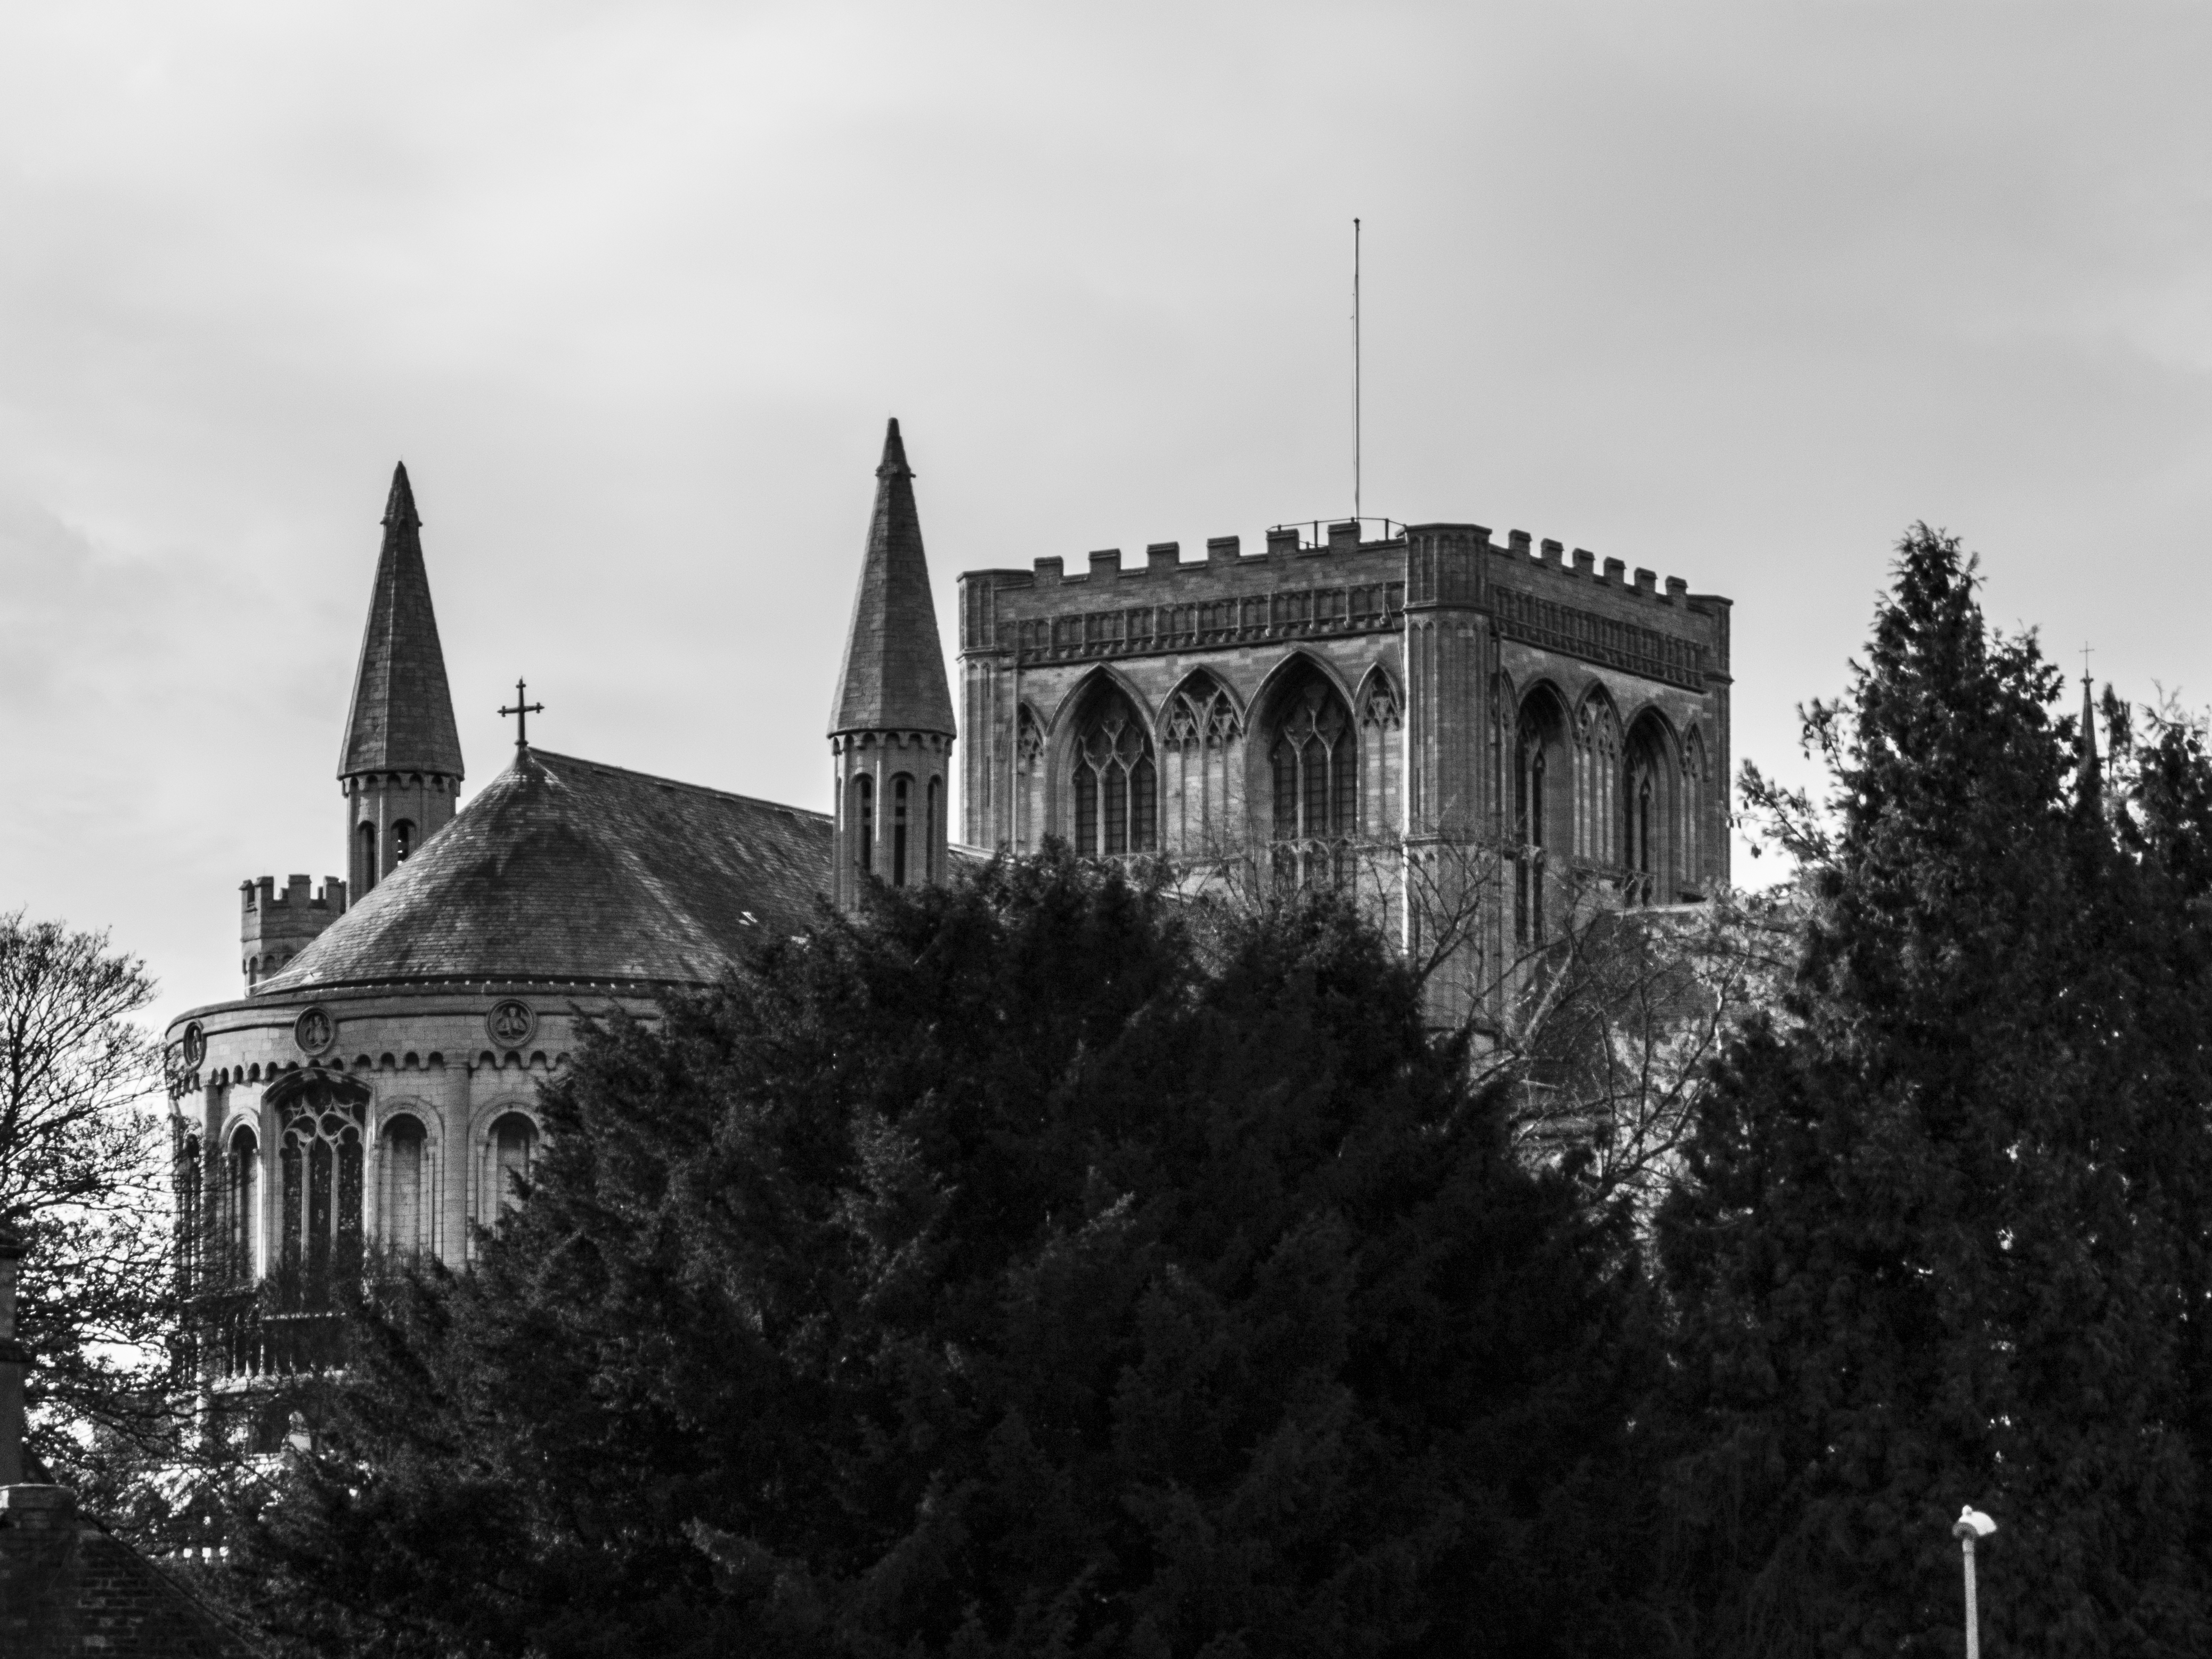
black and white, house, building, landmark, church, cathedral, monochrome, place of worship, uk, blackandwhite, buildings, spire, cathedrals, peterborough, monochrome photography